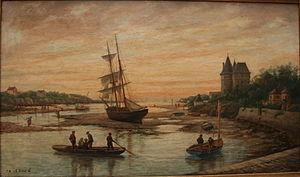
Pornic est une commune de l'Ouest de la France, située dans le département de la Loire-Atlantique, en région Pays de la Loire.
Charles Leduc, né à Nantes en 1831, et mort en 1911, est un peintre et un dessinateur français. Ancien marin, les navires et les paysages maritimes constituent ses sujets de prédilection.